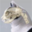
Label: cat